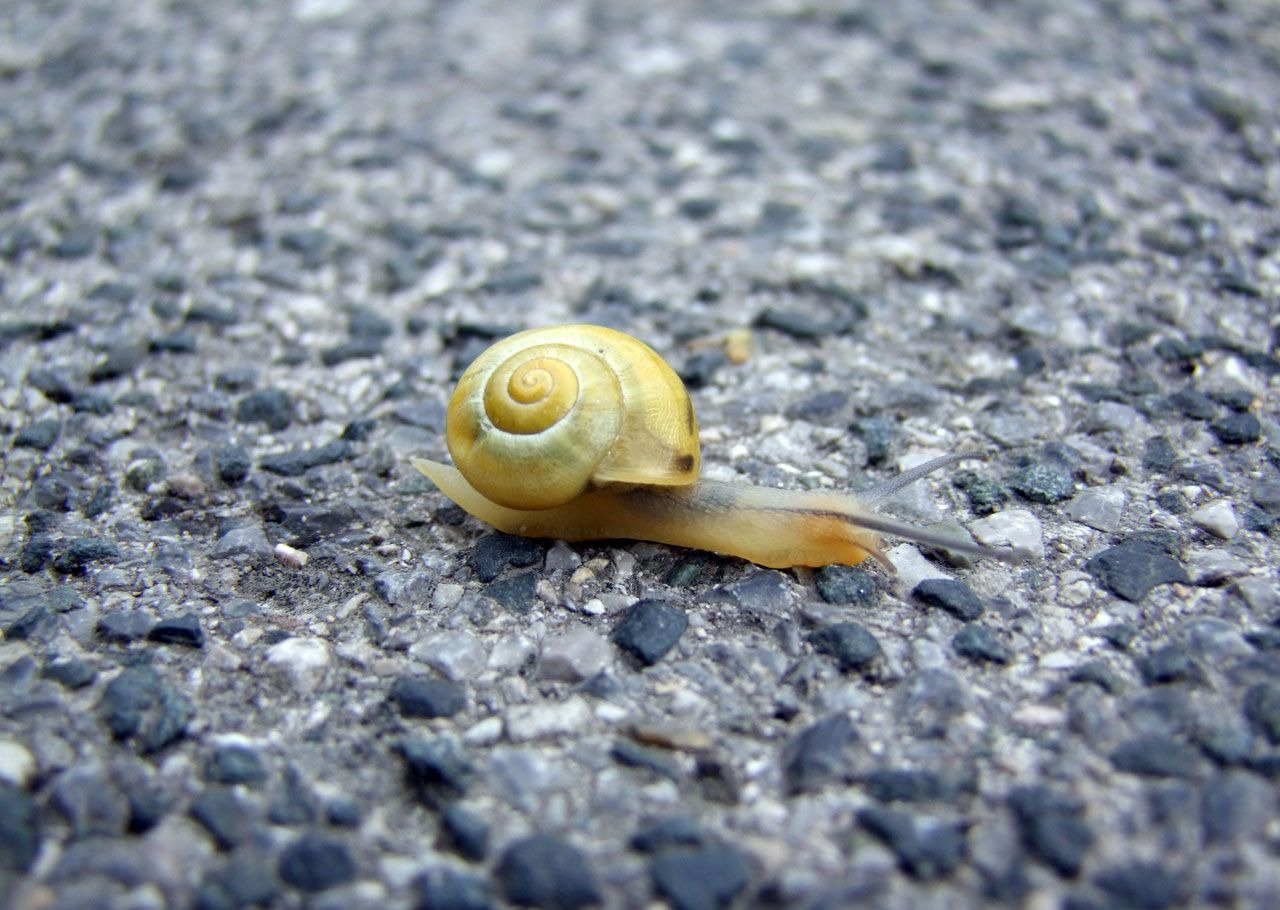
sand, spiral, floor, motion, yellow, fauna, shell, invertebrate, close up, crawling, moving, snail, slow, molluscs, slug, macro photography, paved, sea snail, marine biology, snails and slugs